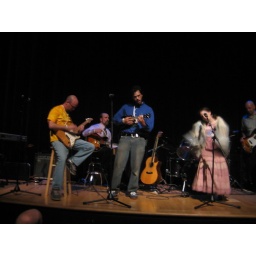
Larry's son, Alejandro, is in the blue shirt